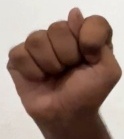
ASL sign: T